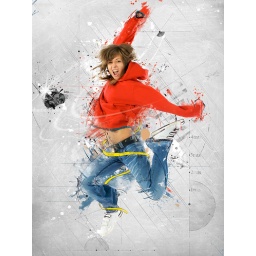
Studio isolated. Dancing woman in red with brown long hair and happy smiling facial expression jumping up.